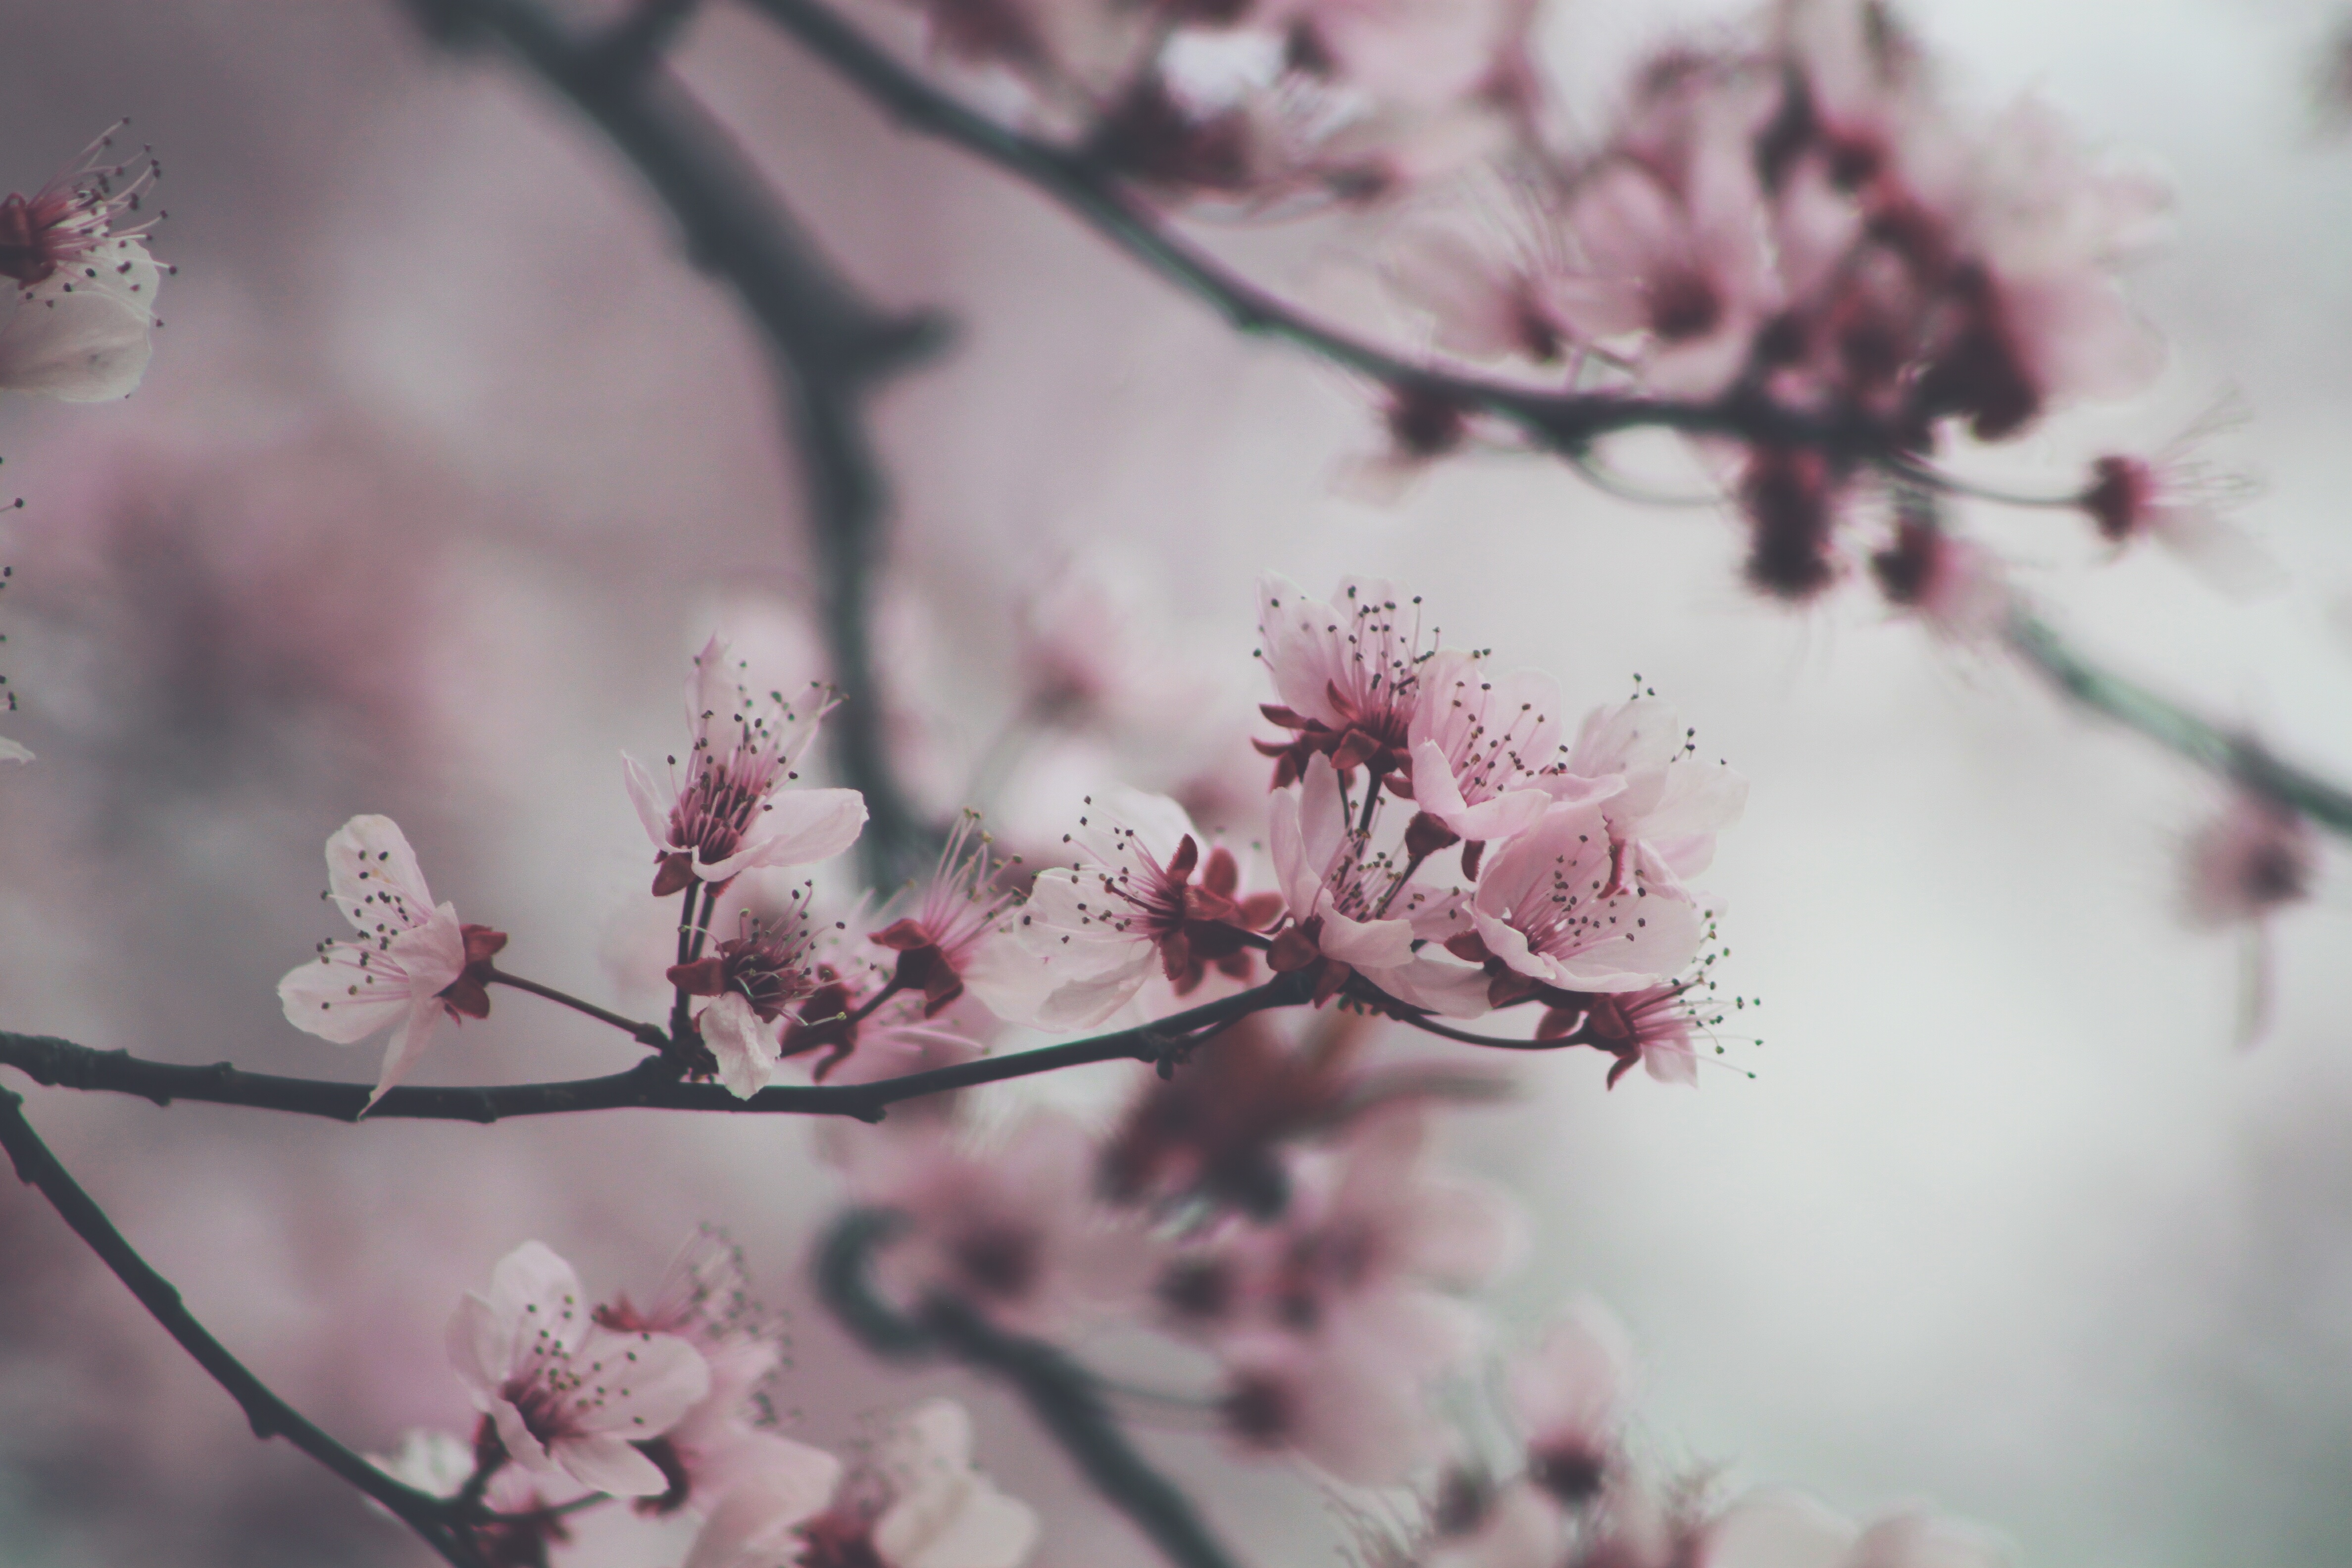
tree, branch, blossom, plant, leaf, flower, petal, spring, produce, pink, flora, season, cherry blossom, twig, close up, macro photography, plant stem